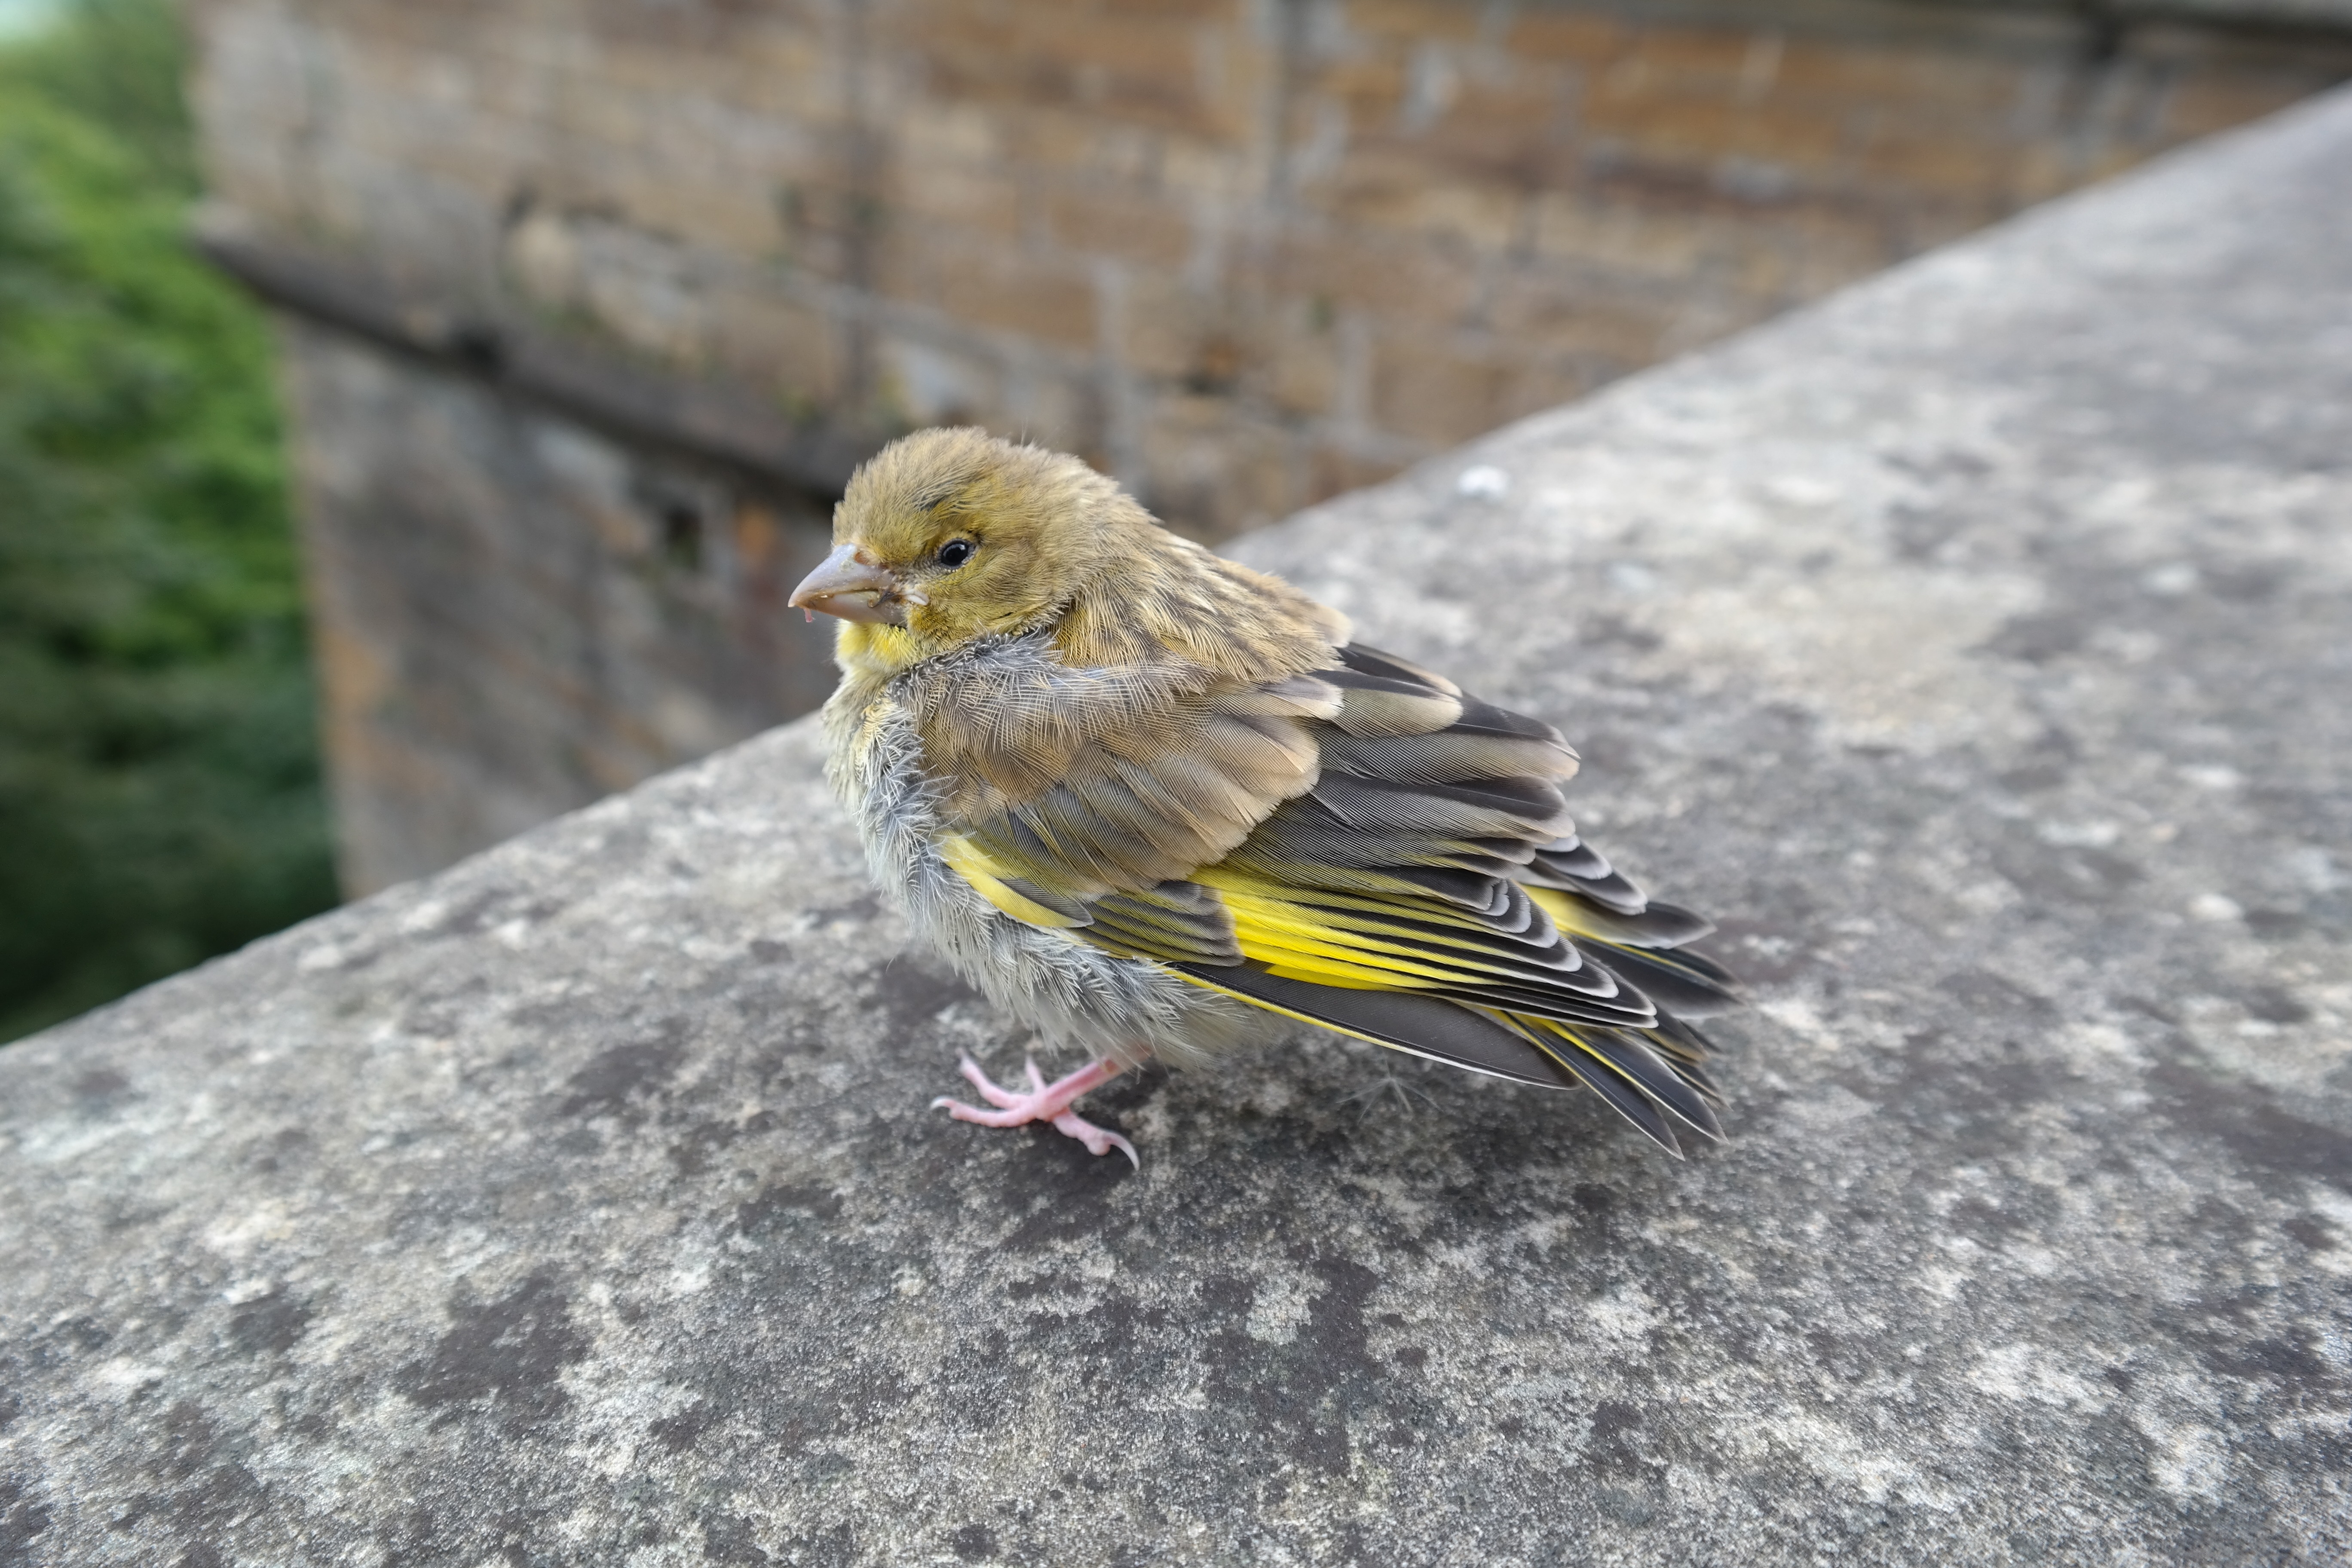
bird, wing, animal, cute, wildlife, beak, feather, fauna, plumage, songbird, legs, vertebrate, sparrow, bill, finch, greenfinch, young animal, young bird, fink, house sparrow, fluffed up, perching bird, carduelis chloris